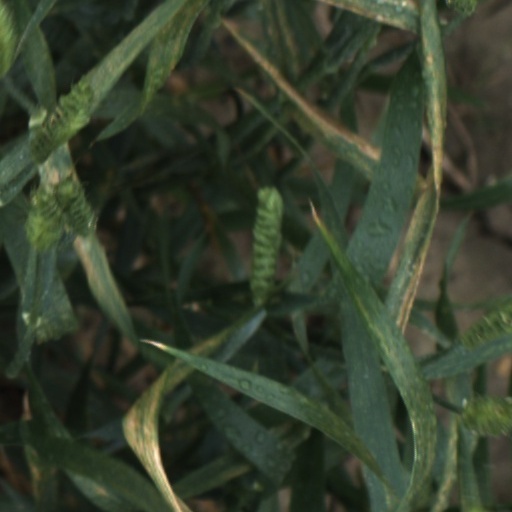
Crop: wheat